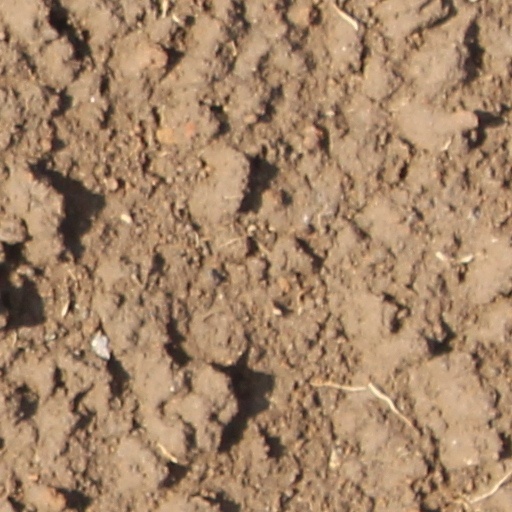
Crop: wheat